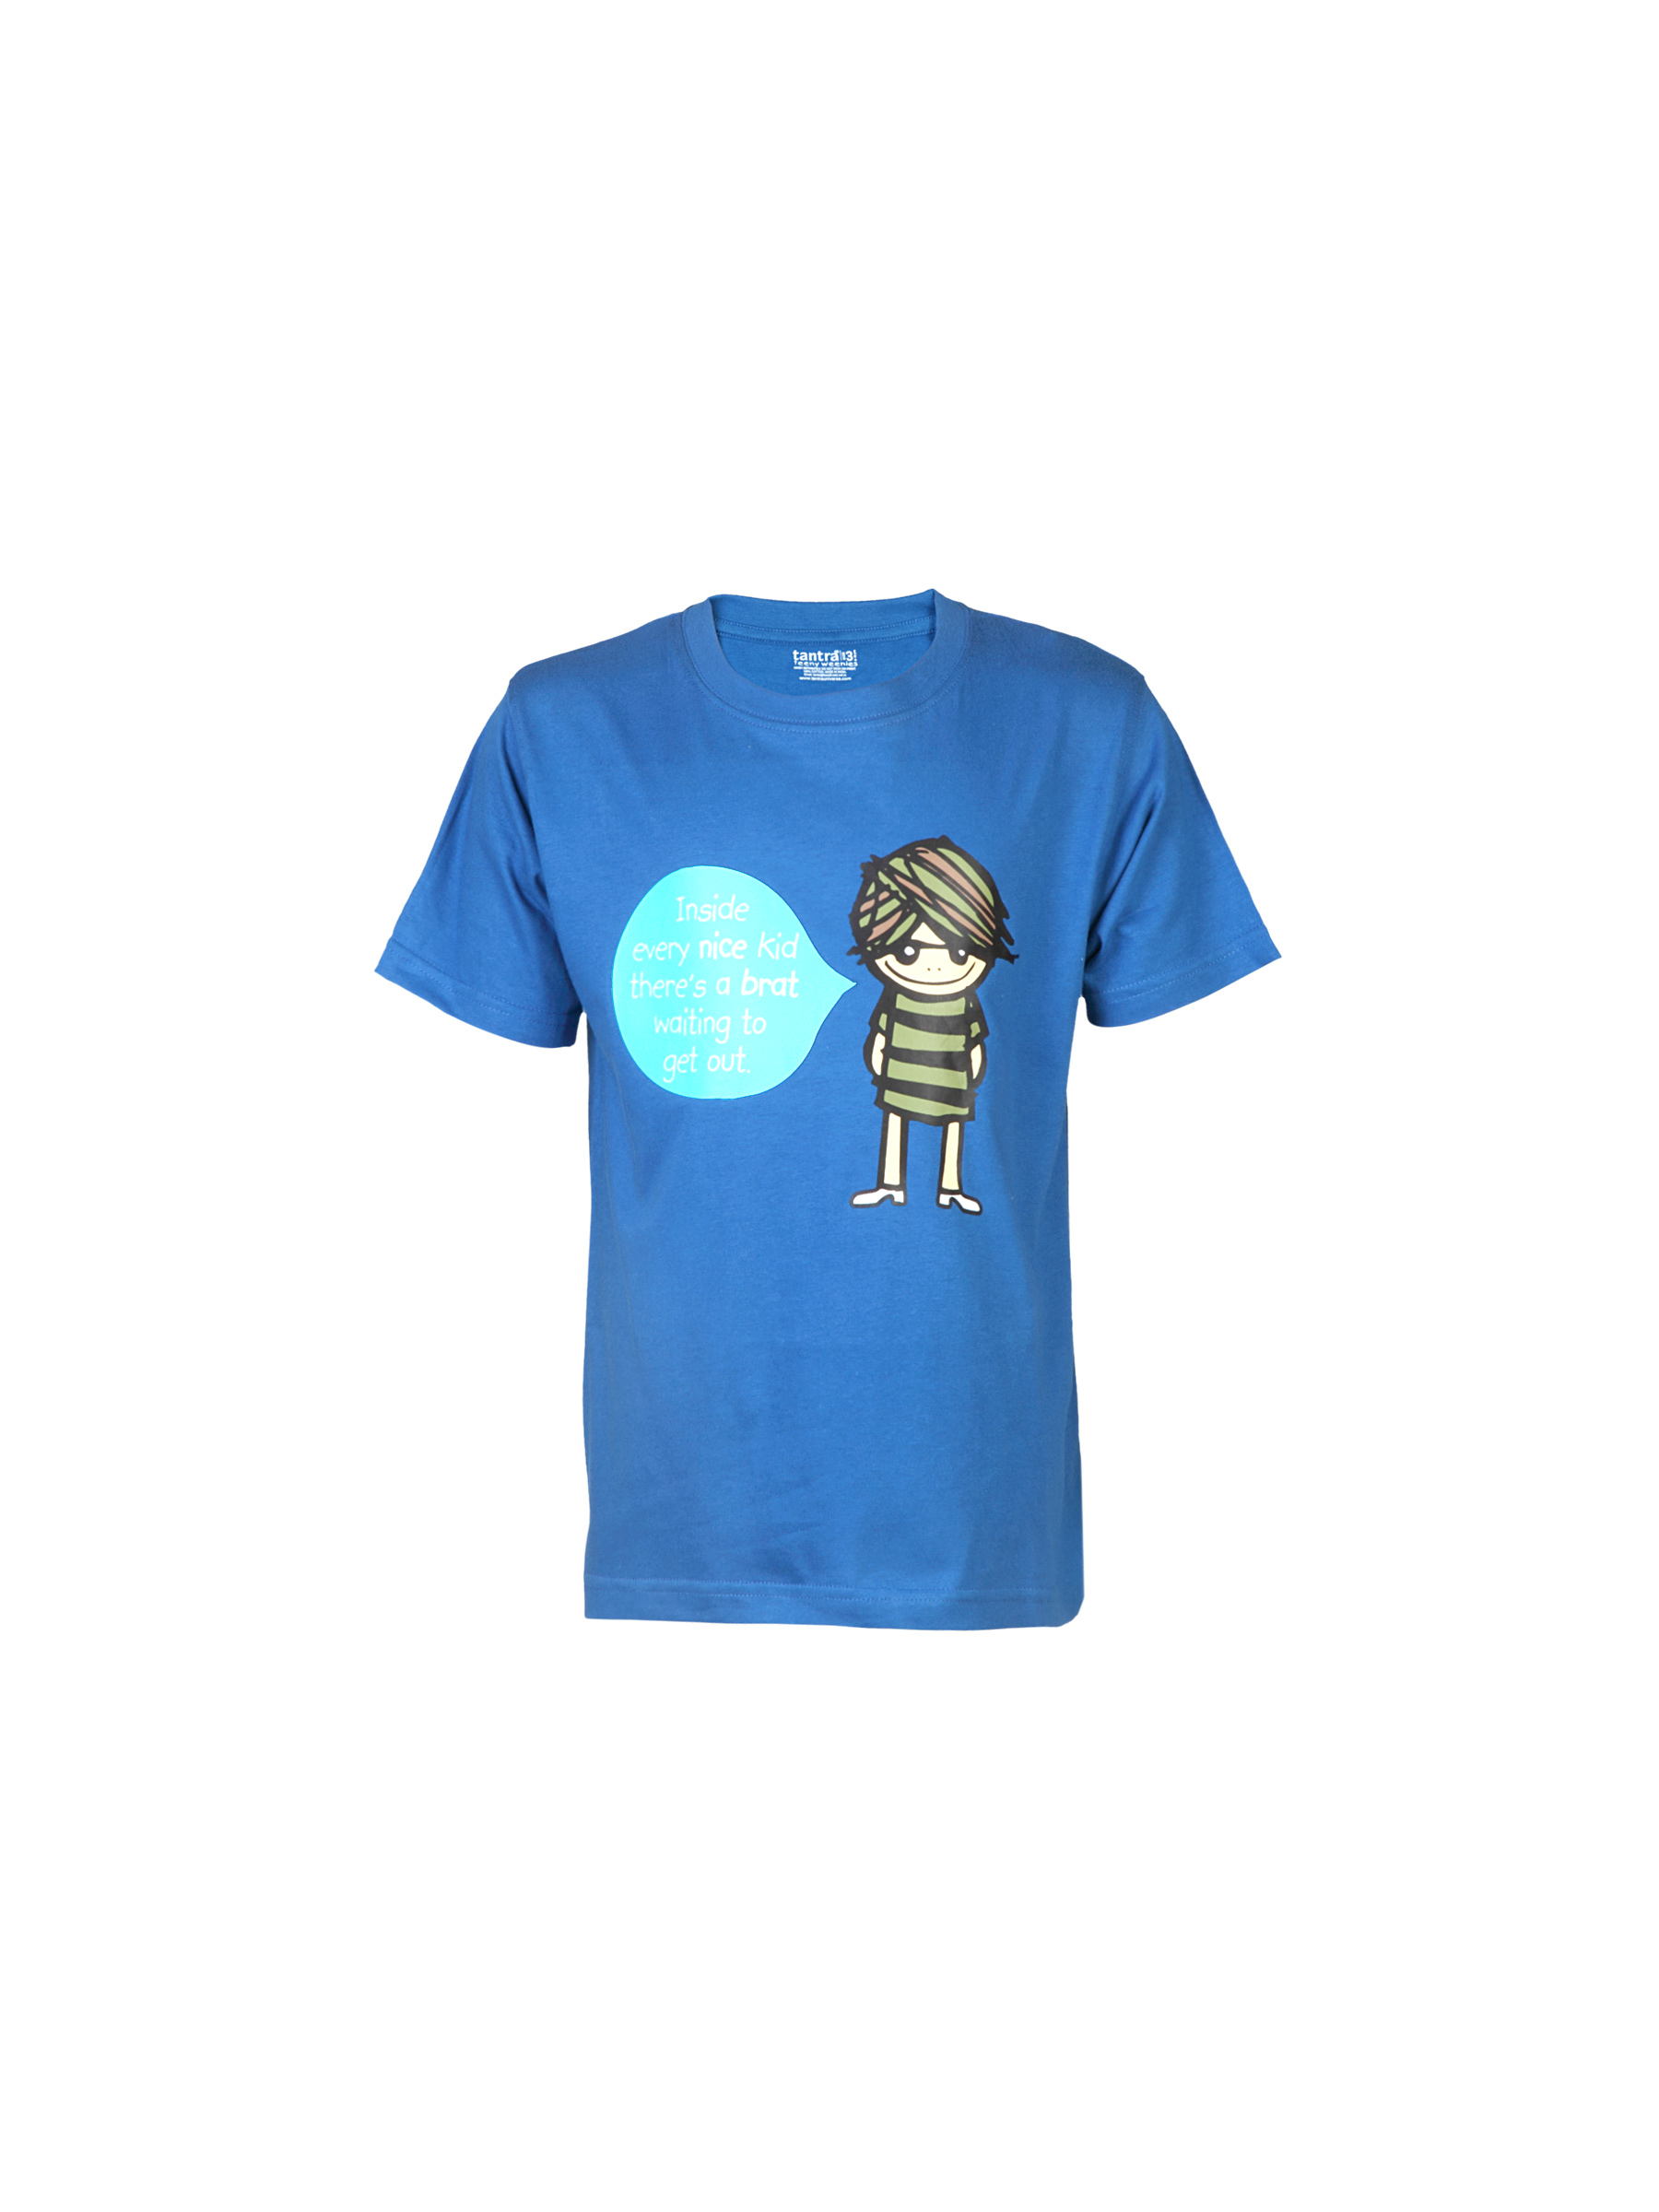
Tantra Unisex Printed Blue Tshirts
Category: Apparel / Topwear / Tshirts
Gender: Unisex
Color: Blue
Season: Fall 2011
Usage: Casual